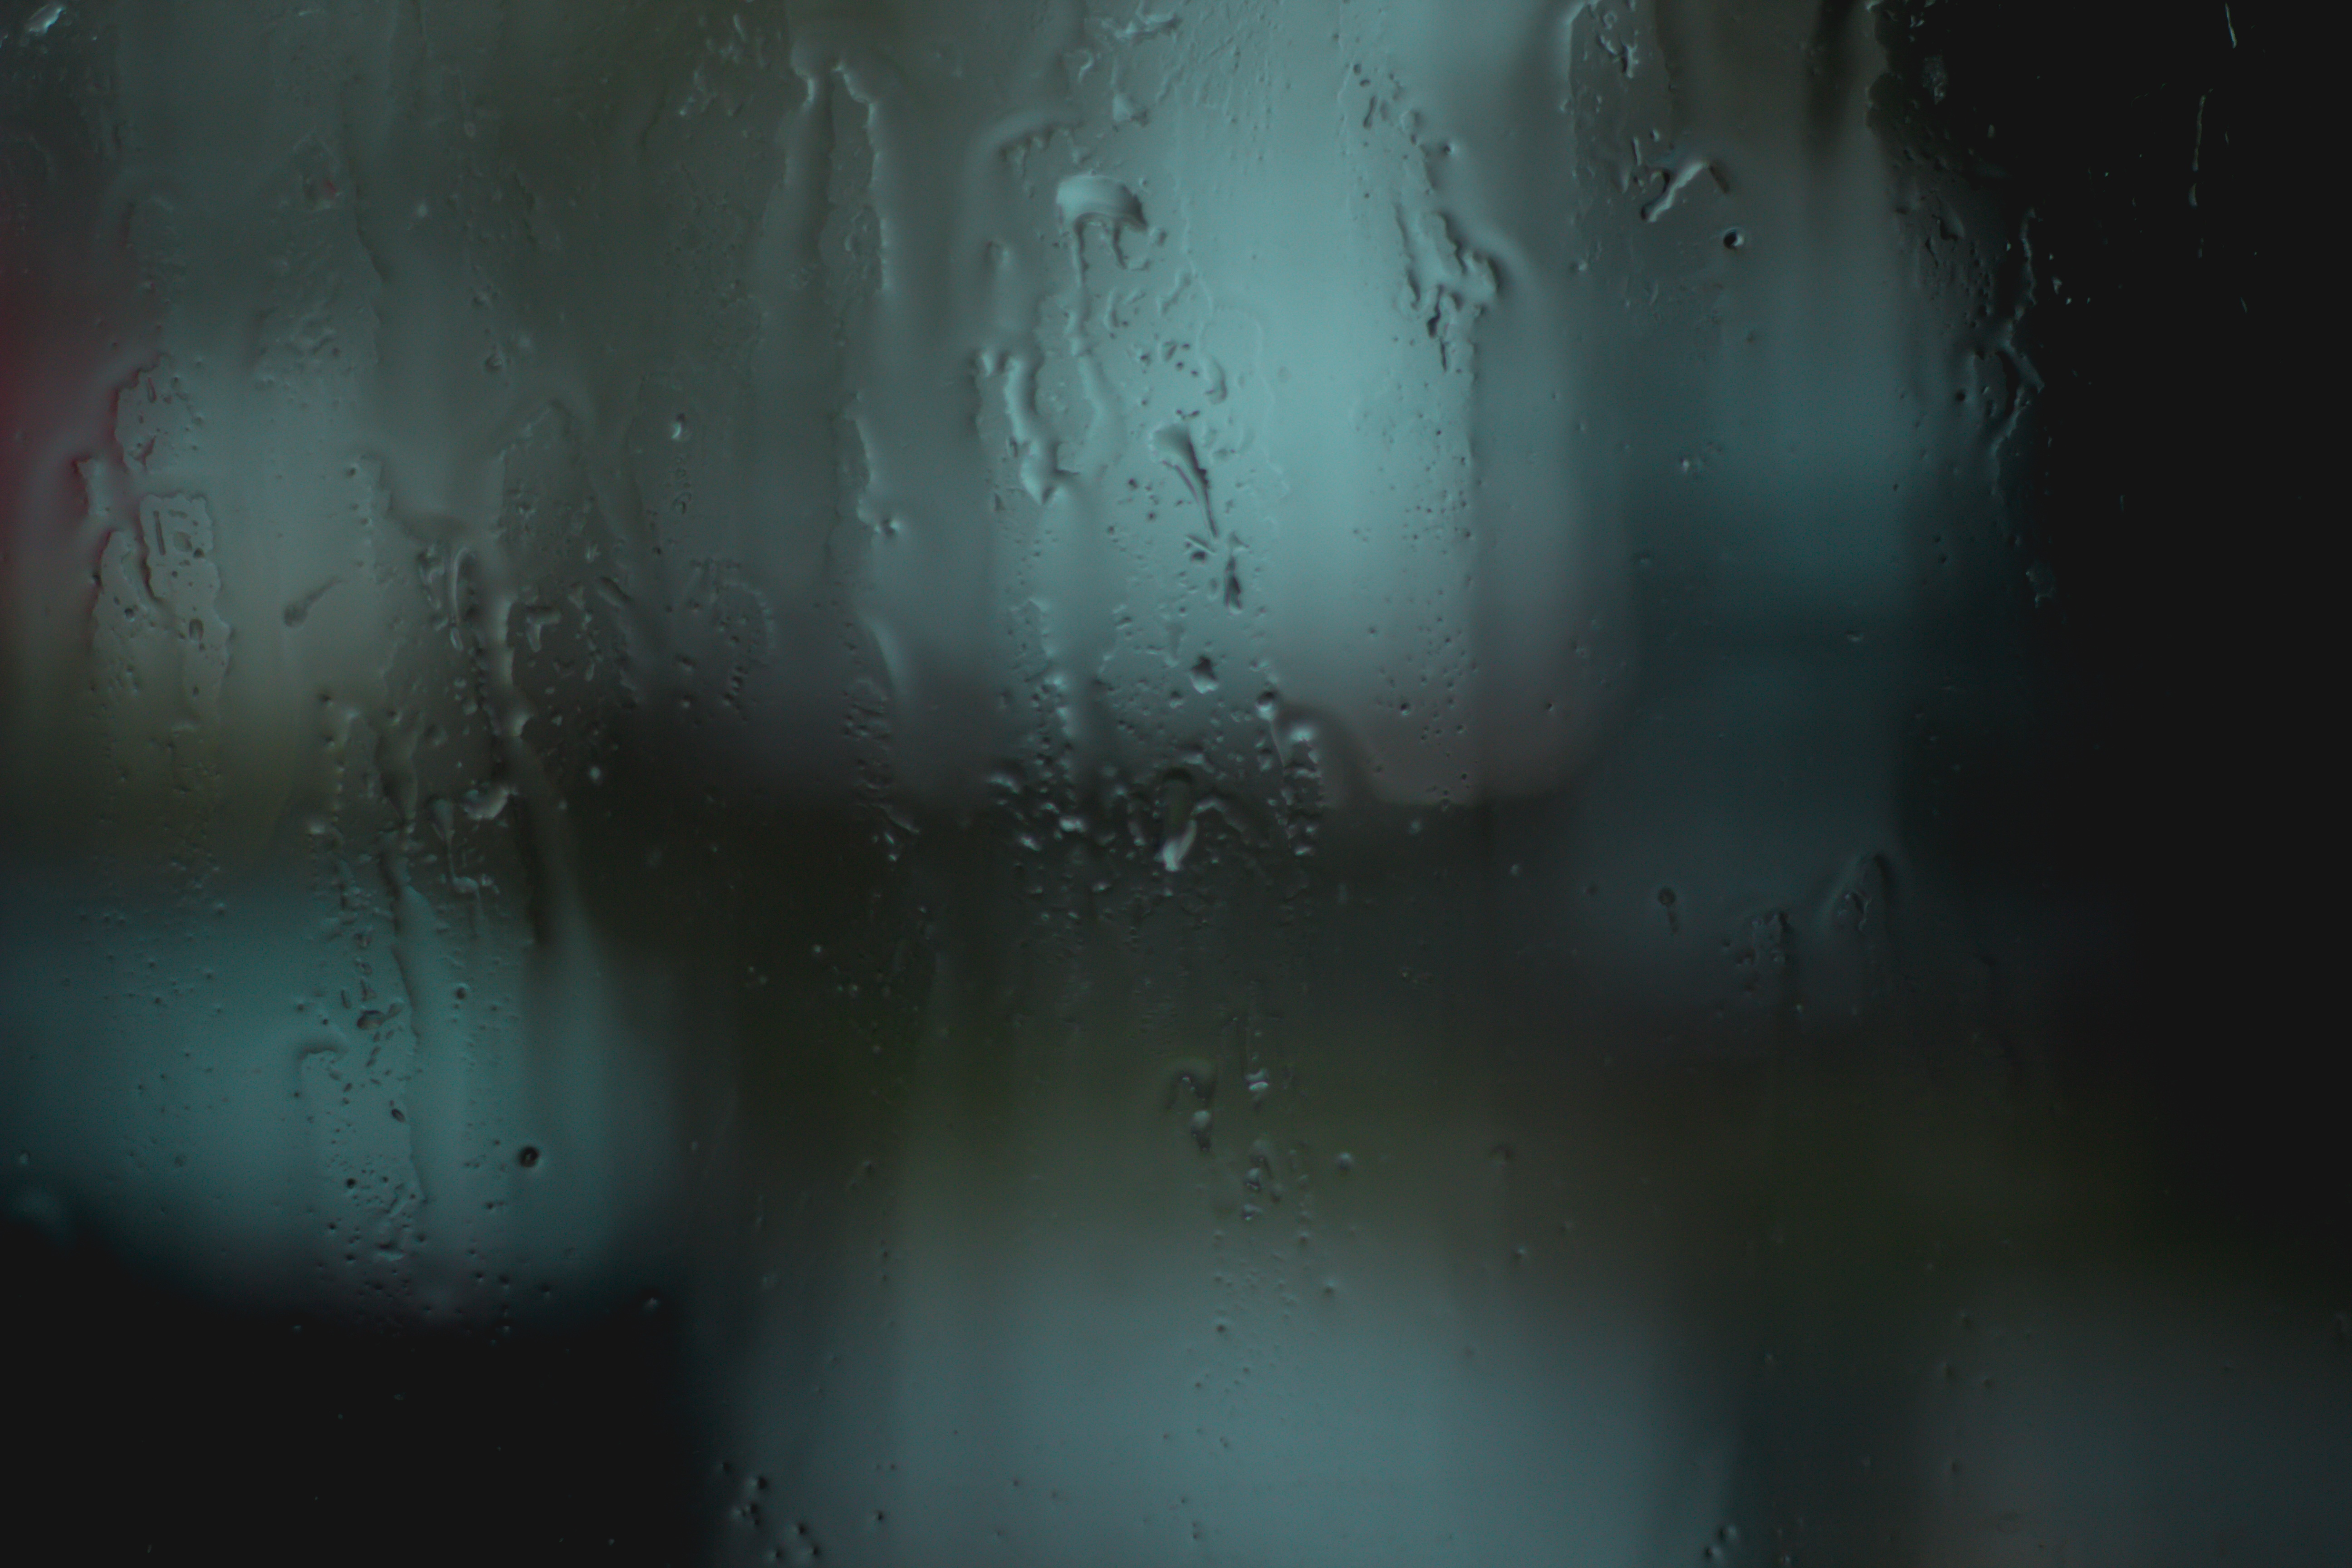
light, atmosphere, reflection, darkness, aurora, macro photography, computer wallpaper